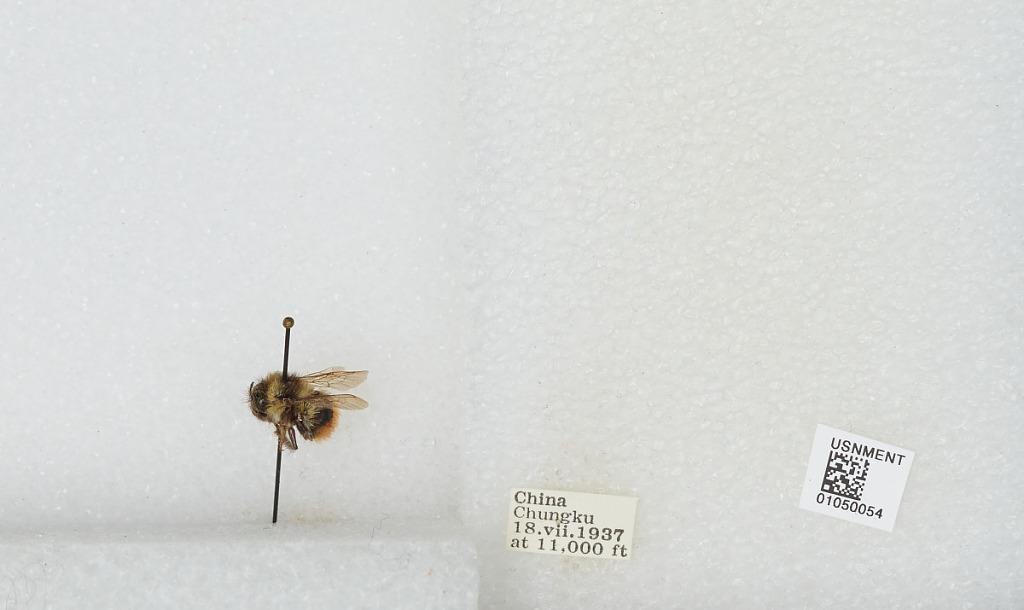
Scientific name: Bombus sp.
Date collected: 1937-7-18
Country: China
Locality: Chungku